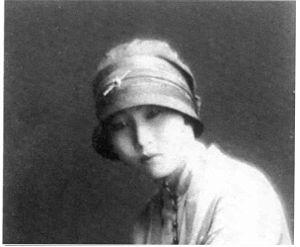
Park Kyung-won, née le 24 juin 1901 à Daegu en Corée est une aviatrice coréenne. Elle trouve la mort le 7 août 1933 vers Hakone, dans la préfecture de Kanagawa au Japon, aux commandes de son biplan Hirondelle bleue en tentant d'atteindre la Mandchourie depuis Tokyo.